Daye

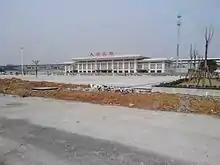
The newly built Daye North Railway Station

Daye was the junction of the Wuhan-Daye Railway (completed in 1958) and Daye-Shahejie Railway (completed in 1987), which merged in 1989 to form the Wuhan–Jiujiang Railway. , which is the main passenger station for the entire Huangshi metropolitan area, is located within Daye's administrative borders, about north of downtown Daye. It has fairly frequent service, with travel time to Wuhan being typically around 1 hour on a high-speed D-series train, or 1.5 hours on a "conventional" passenger train.